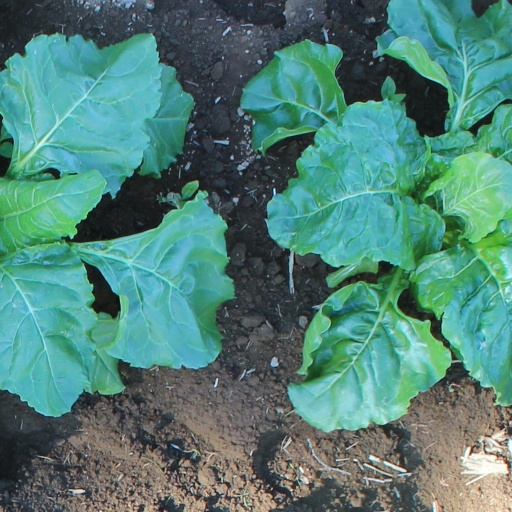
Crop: sugar beet